Roderigo Lopes

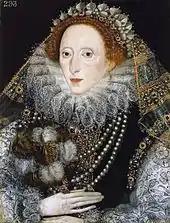
Queen Elizabeth I of England, to whom Lopes was physician from 1581

Rodrigo Lopes was born in Crato, Portugal into a family of Jewish origin around 1517. His father, António Lopes, was physician to King John III of Portugal, and had been baptised into the Roman Catholic Church under coercion in 1497. Lopes was baptised and raised in the Catholic faith as a "converso" or New Christian, and educated at the University of Coimbra. He received a BA degree under the name Ruy Lopes on 7 February 1540, then an MA on 4 December 1541; he enrolled for a medical course on 23 December that year. Records do not survive regarding his doctorate, but according to his biographer Edgar Samuel it is probable that he received it in 1544.